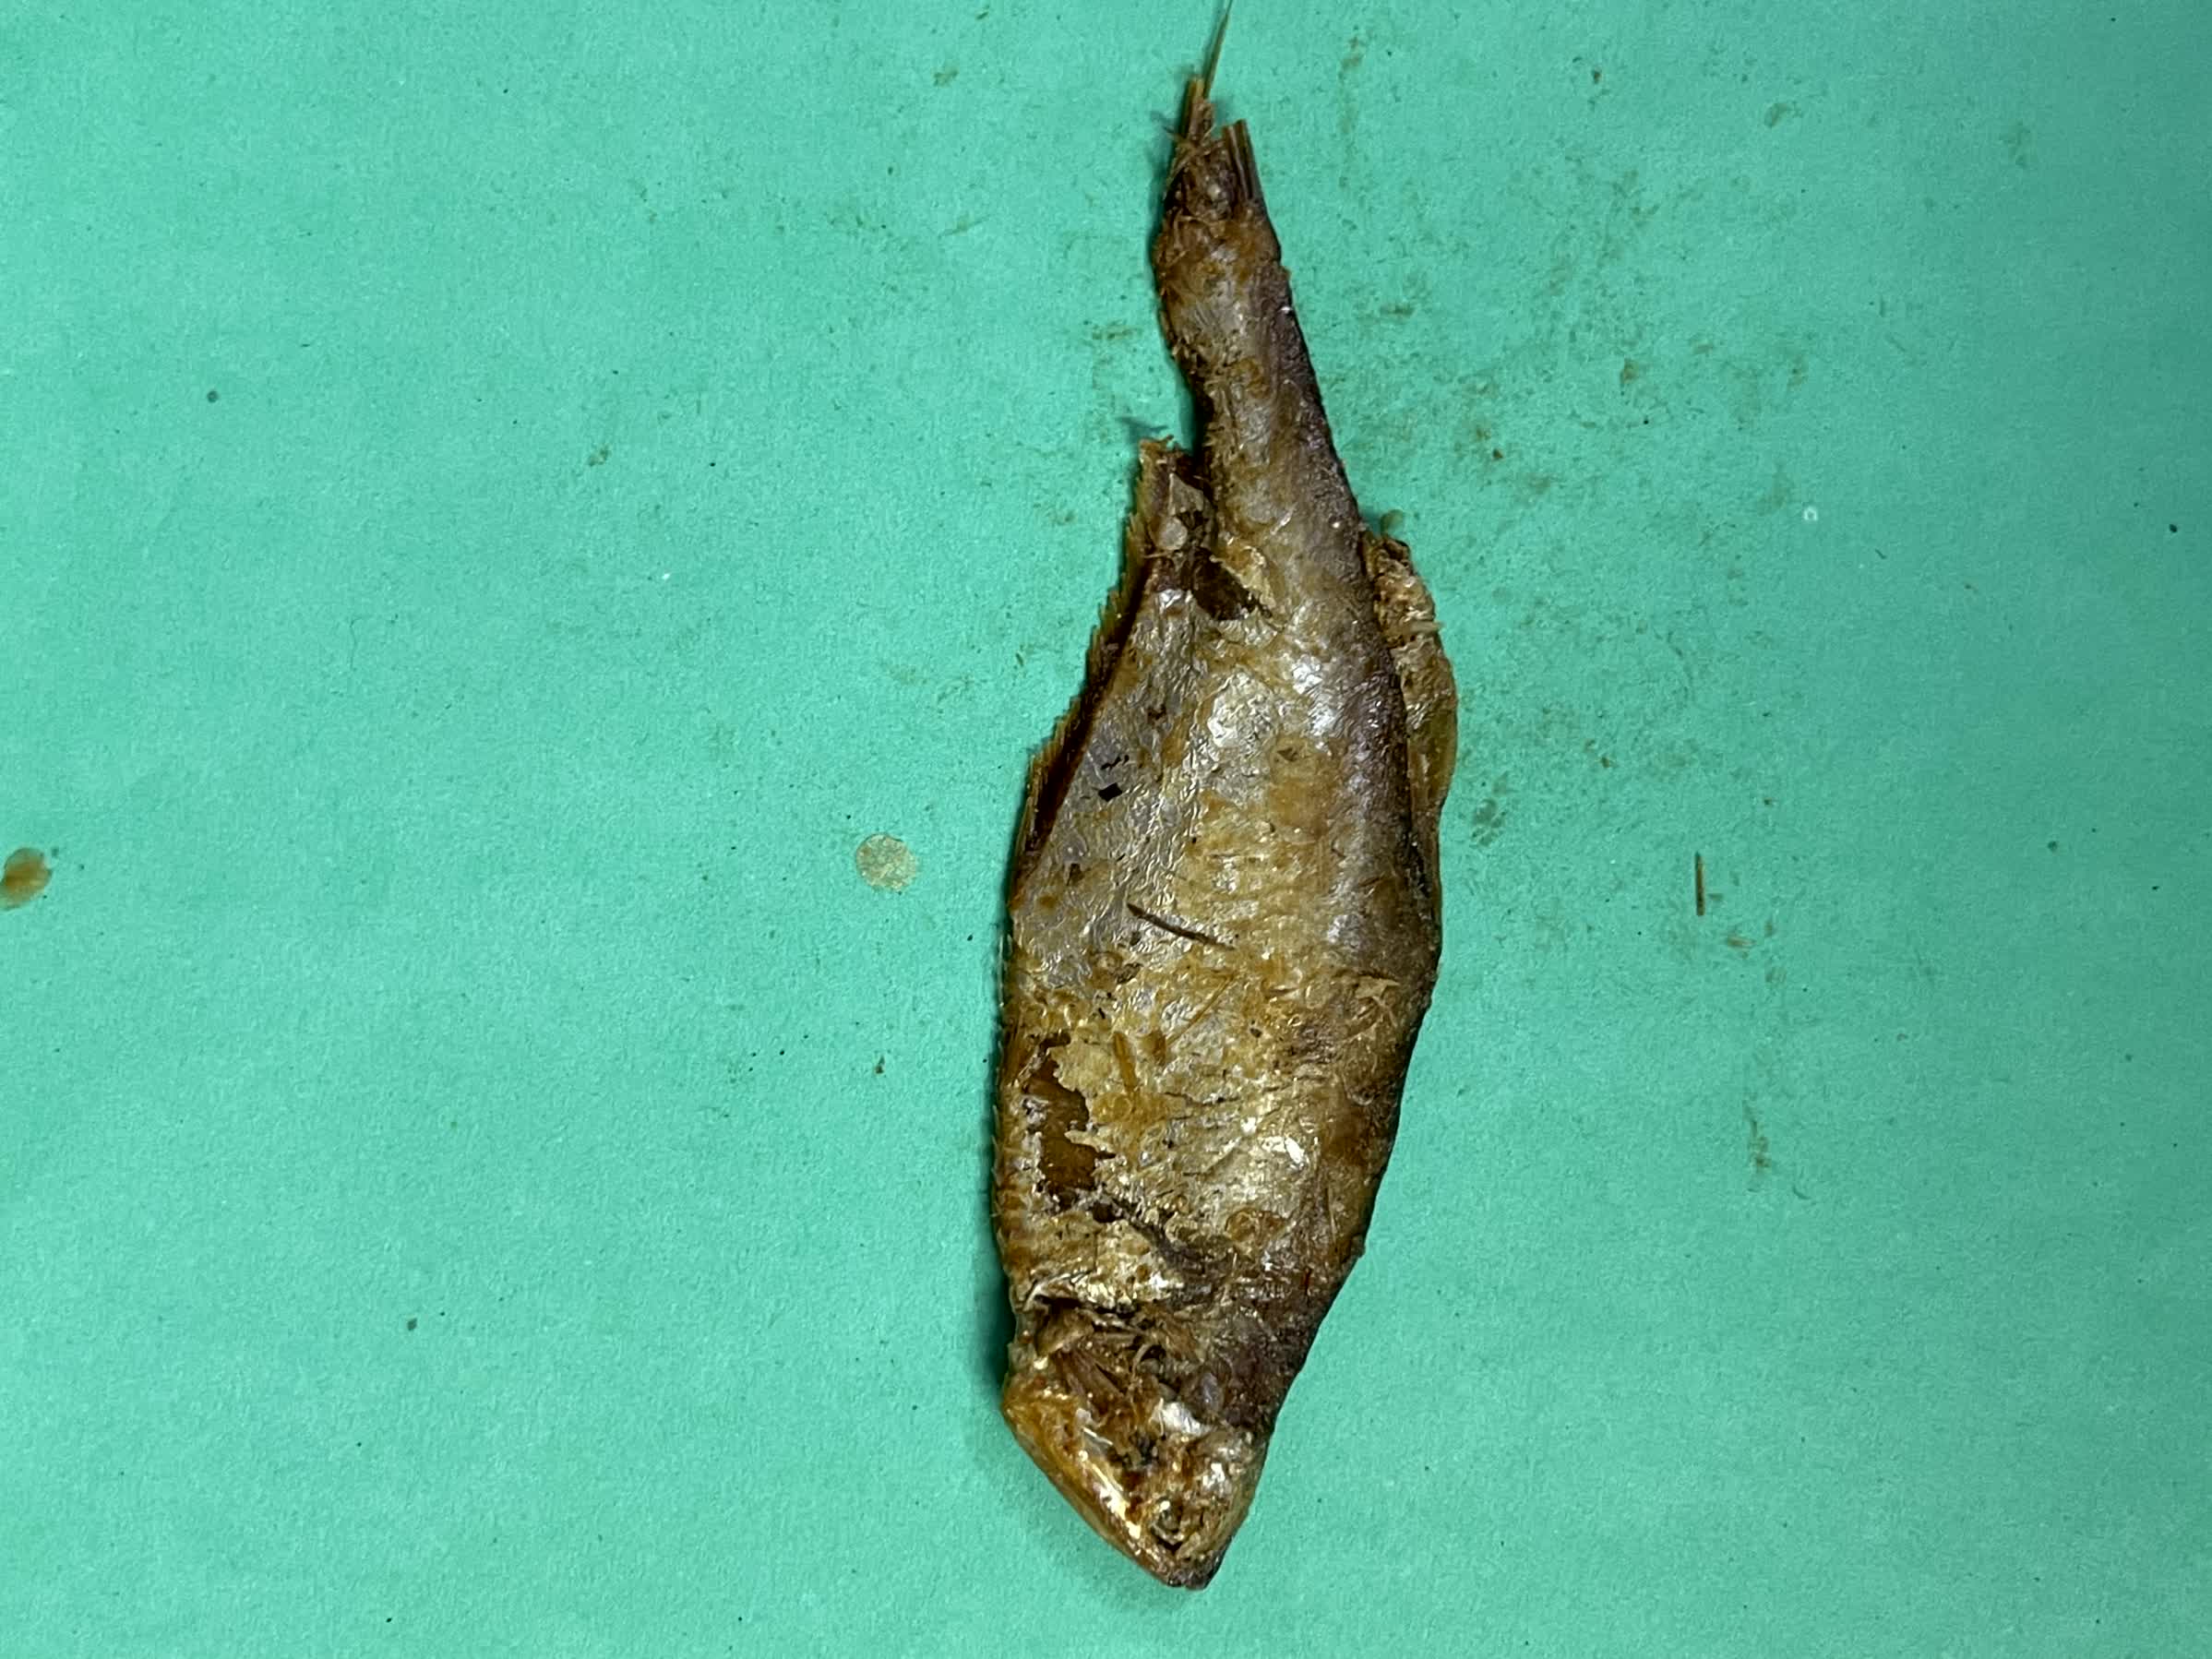
Species: Bashpata